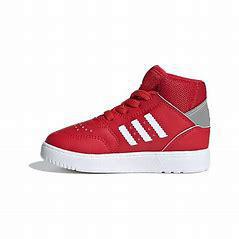
Brand: adidas
Model: originals Adidas Originals Drop Step